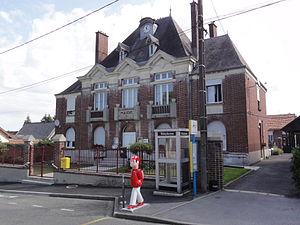
Villequier-Aumont (Aisne) mairie
Villequier-Aumont est une commune française située dans le département de l'Aisne, en région Hauts-de-France.